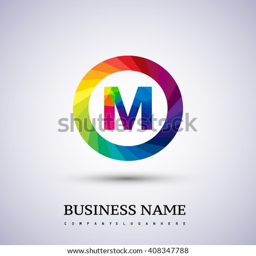
m letter colorful logo polygonal style isolated in the circle shape .